Kota Kinabalu

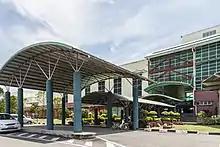
Kota Kinabalu Polytechnic.

The Kota Kinabalu Court Complex is located along Kebajikan Road. It contains three High Courts, six Magistrates' courts, six Sessions Courts including the Child Sexual Offence Court and a Federal Court. Another court for the Sharia law were also located in the area of Sembulan.